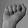
ASL letter: A